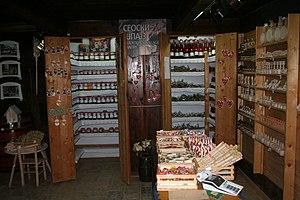
L'écomusée Staro selo à Sirogojno se trouve à Sirogojno, dans la municipalité de Čajetina et dans le district de Zlatibor, en Serbie. En raison de sa valeur patrimoniale, il est inscrit sur la liste des monuments culturels d'importance exceptionnelle de la République de Serbie.